12th (Eastern) Infantry Division

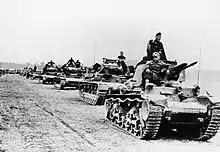
A column from the 6th Panzer Division, 1940. A Panzer 35(t) leads the column, followed by close support Panzer IV medium tanks, with Panzer II light tanks at the rear.

The 12th (Eastern) Infantry Division was widely dispersed across four areas, unable to support each other, and this further eroded the division's limited fighting power. The 35th Brigade took up positions along the eastern side of Abbeville. The 36th Brigade dispatched the 6th RWK and the 5th Buffs to Doullens. The 7th RWK, supplemented by four field guns obtained from a Royal Artillery training school, occupied Cléry-sur-Somme to block the exits from Péronne, which had a bridge across the Canal du Nord. French troops were supposed to hold it, but they never arrived. The 37th Brigade was caught-up in a German bombing raid on Amiens, which resulted in between 60 and 100 casualties. It then dispatched the 6th Sussex and the 7th Sussex to take up positions south of the town. The 2/6th Surrey's were ordered to move south to join the 51st (Highland) Infantry Division, but ended up being allocated to an ad hoc composition called Beauforce.